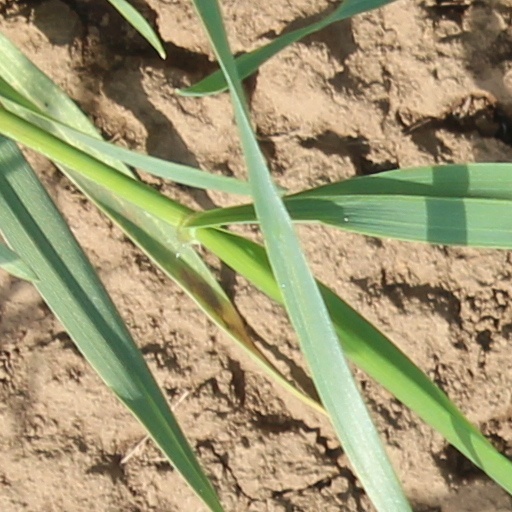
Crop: wheat